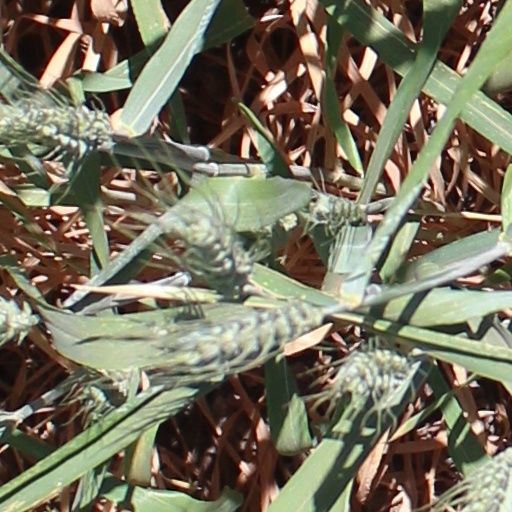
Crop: wheat